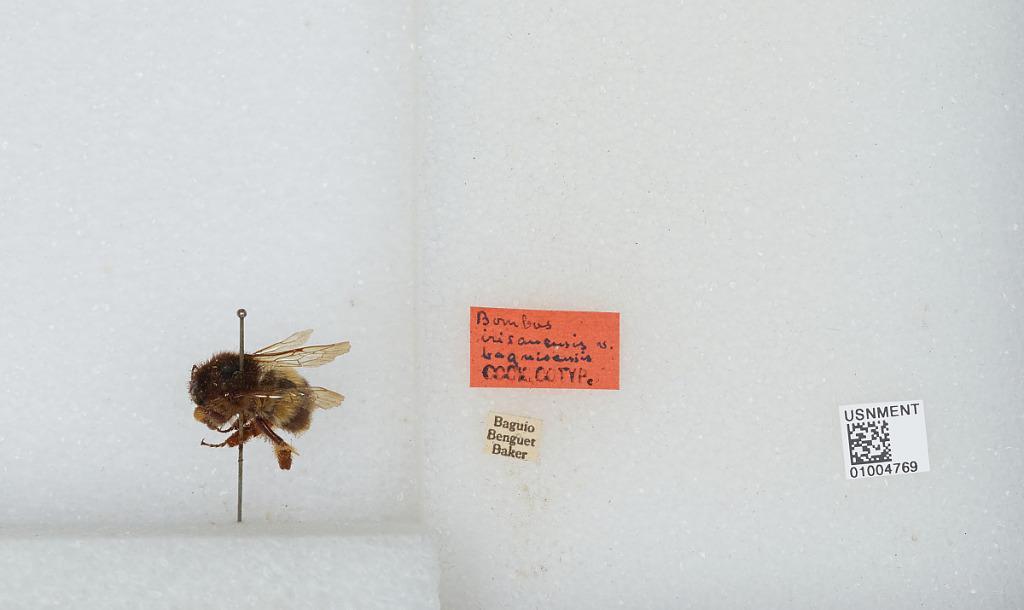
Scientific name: Bombus (Pyrobombus) flavescens Smith
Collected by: Baker
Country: Philippines
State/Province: Benguet
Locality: Baguio
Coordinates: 16.42, 120.6